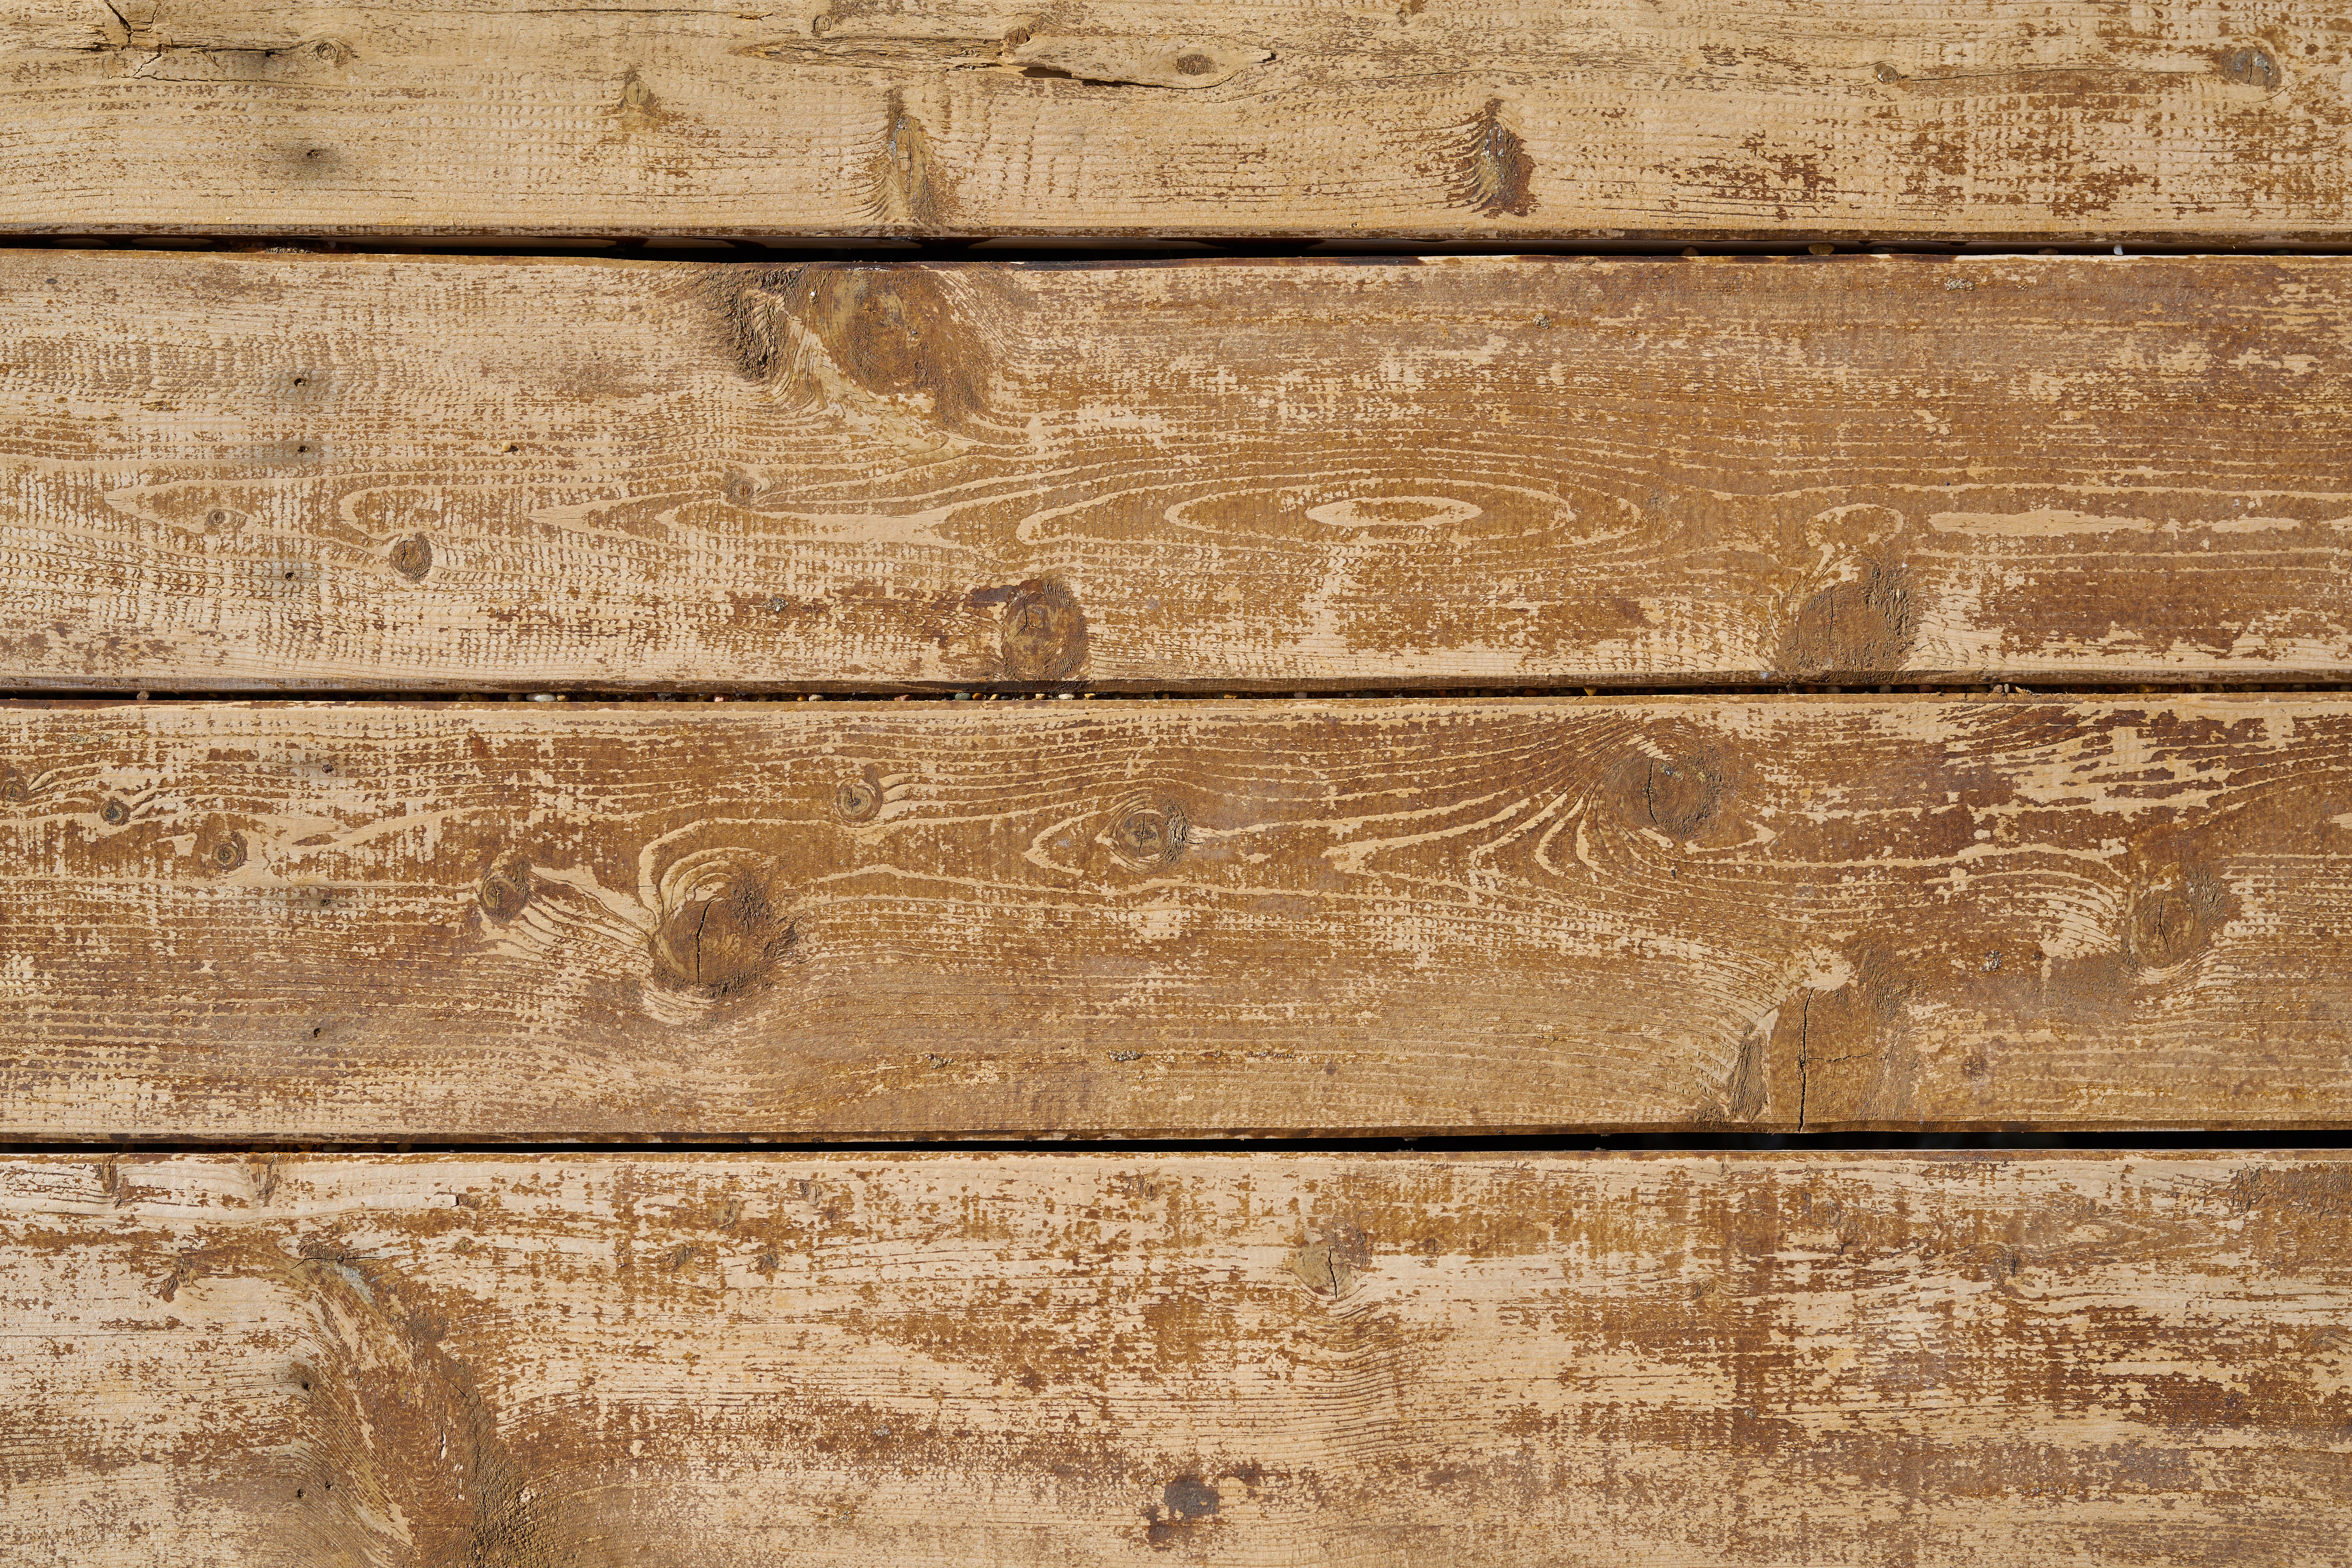
wood, wall, brown, plank, beige, line, hardwood, wood stain, wood flooring, floor, tile, lumber, flooring, siding, concrete, plywood, rectangle